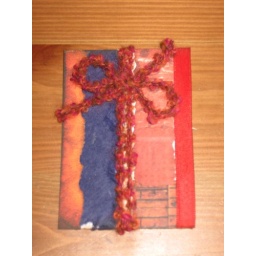
A study in colors: blue, orange & red